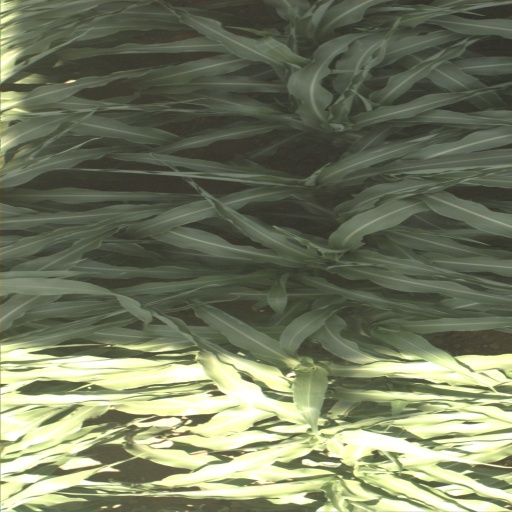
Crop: sorghum